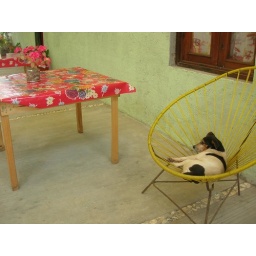
A dog sitting in a chair. Taken in a very remote mountain village in Oaxaca, Mexico.